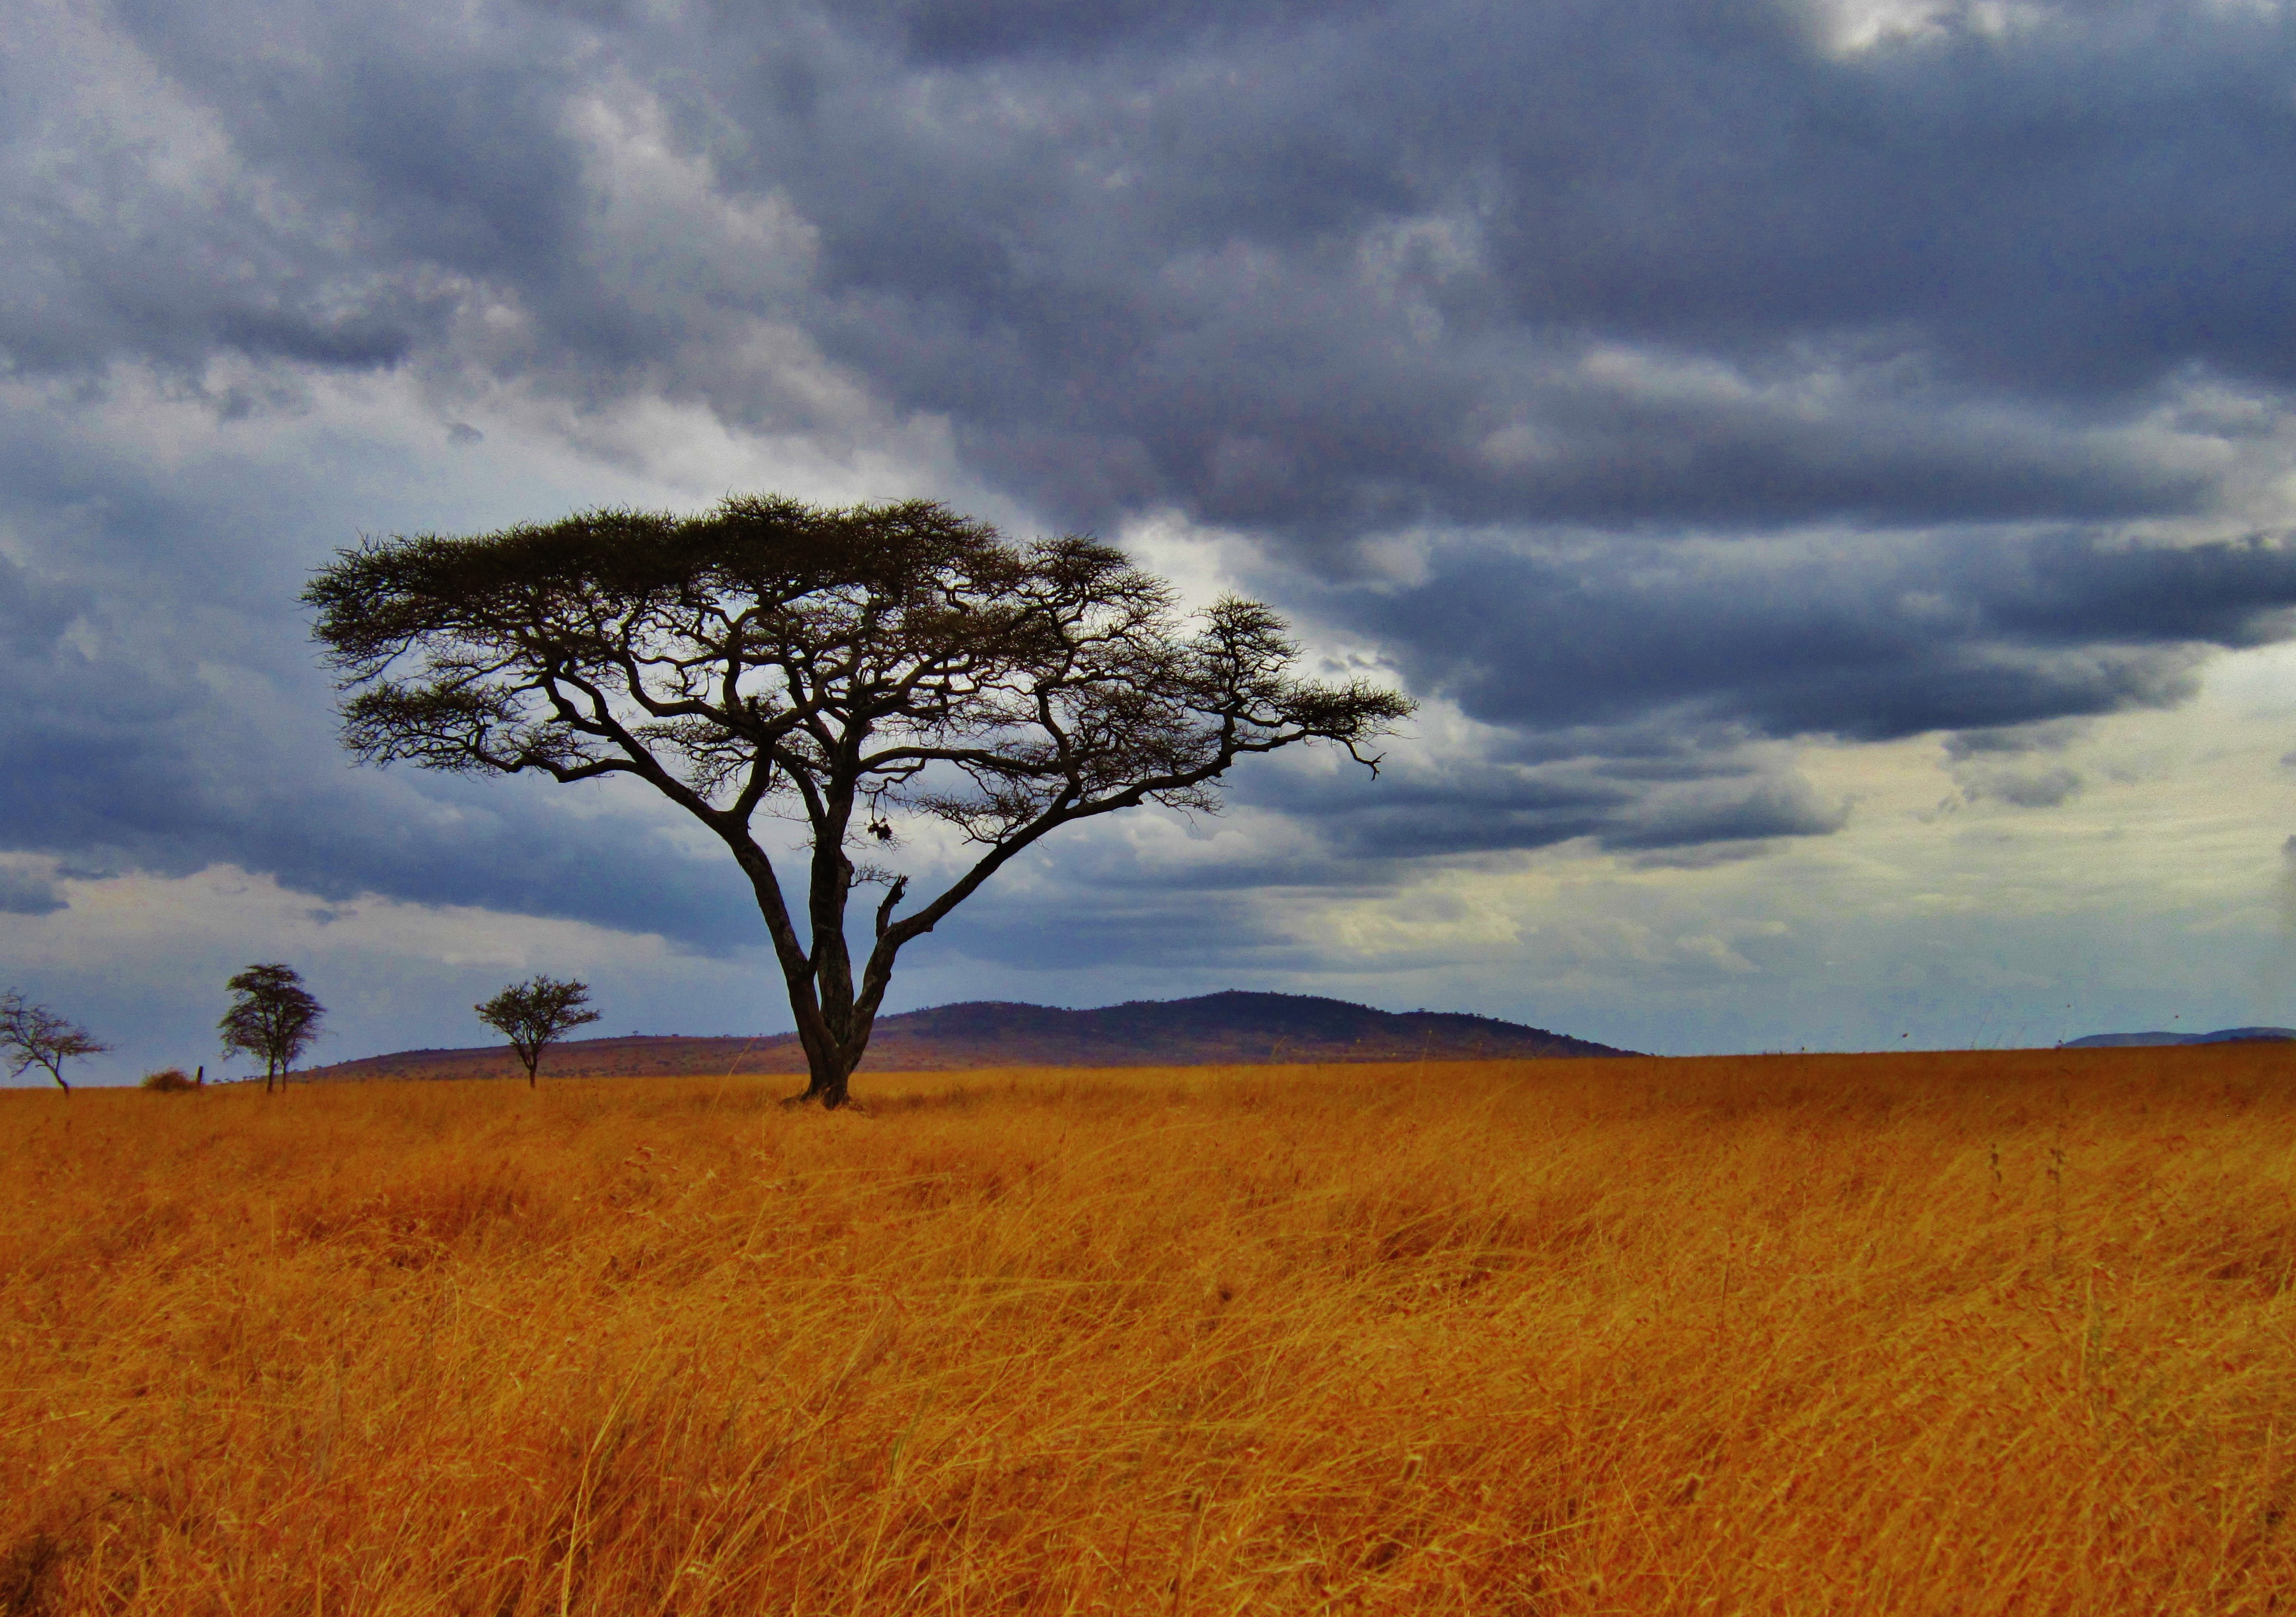
landscape, tree, nature, grass, horizon, cloud, plant, sky, field, prairie, hill, dusk, wildlife, africa, soil, savanna, plain, outdoors, grassland, plateau, tanzania, habitat, safari, ecosystem, serengeti, steppe, rural area, acacia tree, natural environment, grass family, woody plant, ecoregion